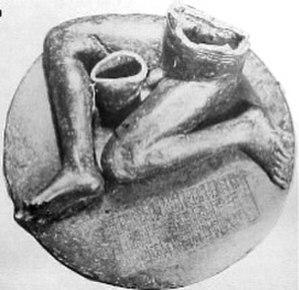
La statue de Bassetki est une œuvre sculptée de cuivre datant de la période akkadienne de la civilisation mésopotamienne qui a été trouvée au nord de l'Irak vers 1960 près de la ville de Bassetki, dans la province de Dahuk. Elle pèse 150 kg et représente un homme nu assis sur un piédestal de forme circulaire. Seule la partie basse subsiste. On remarque une inscription en akkadien cunéiforme sur le piédestal qui indique que la statue se trouvait dans le vestibule d'un palais du roi Naram-Sin.